Aparadhi (2009 film)

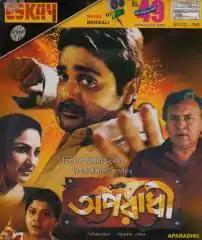
Theatrical release poster

Aparadhi is a 2009 Bengali film directed by Subhash Sen under the banner of Sree Sree Productions. The film stars actors Prosenjit Chatterjee, Priyanka Trivedi and Victor Banerjee in the lead roles, with music composed by Bappi Lahiri.